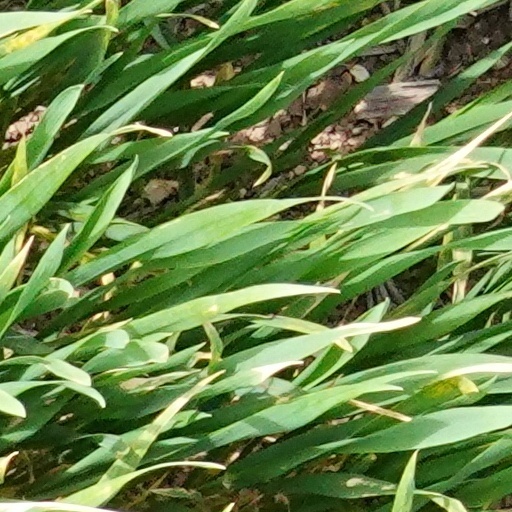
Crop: wheat